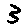
Label: 3